Portage Street Historic District

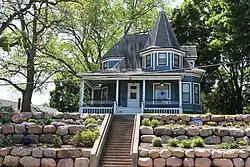
Frank T. and Polly Lewis House

The Portage Street Historic District is a residential historic district encompassing a one-block section of Portage Street in Lodi, Wisconsin. The district includes seven houses, two carriage barns, and a church; nine of the ten buildings are considered contributing buildings to the district's historic character. The Gothic Revival style Universalist Church, built in 1873-74, is the oldest building in the district. The two oldest houses in the district are both vernacular homes with gable ell plans, a form featuring a front-facing gabled main block with a side wing. Four houses and both carriage barns have Queen Anne designs and were built in the 1890s and early 1900s, the peak of the style's popularity. Prominent Lodi architect Carl C. Menes designed three of the four Queen Anne houses. The latest house in the district, the 1922 Irvin G. Searles House, has a bungalow design.